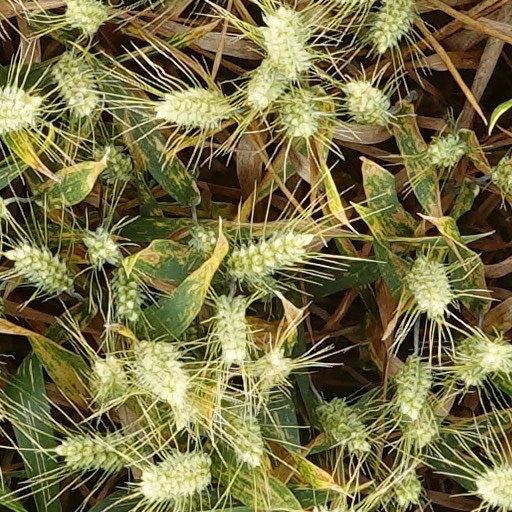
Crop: wheat